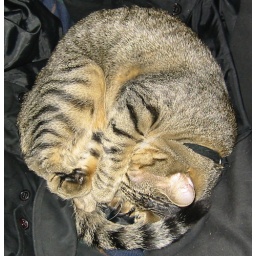
my cat curled up in a little ball on the chair